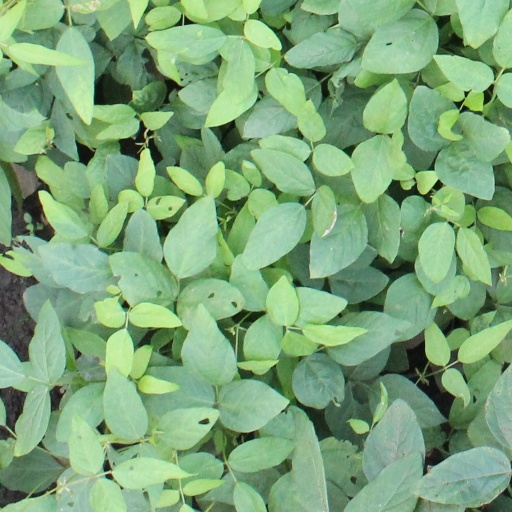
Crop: soybean